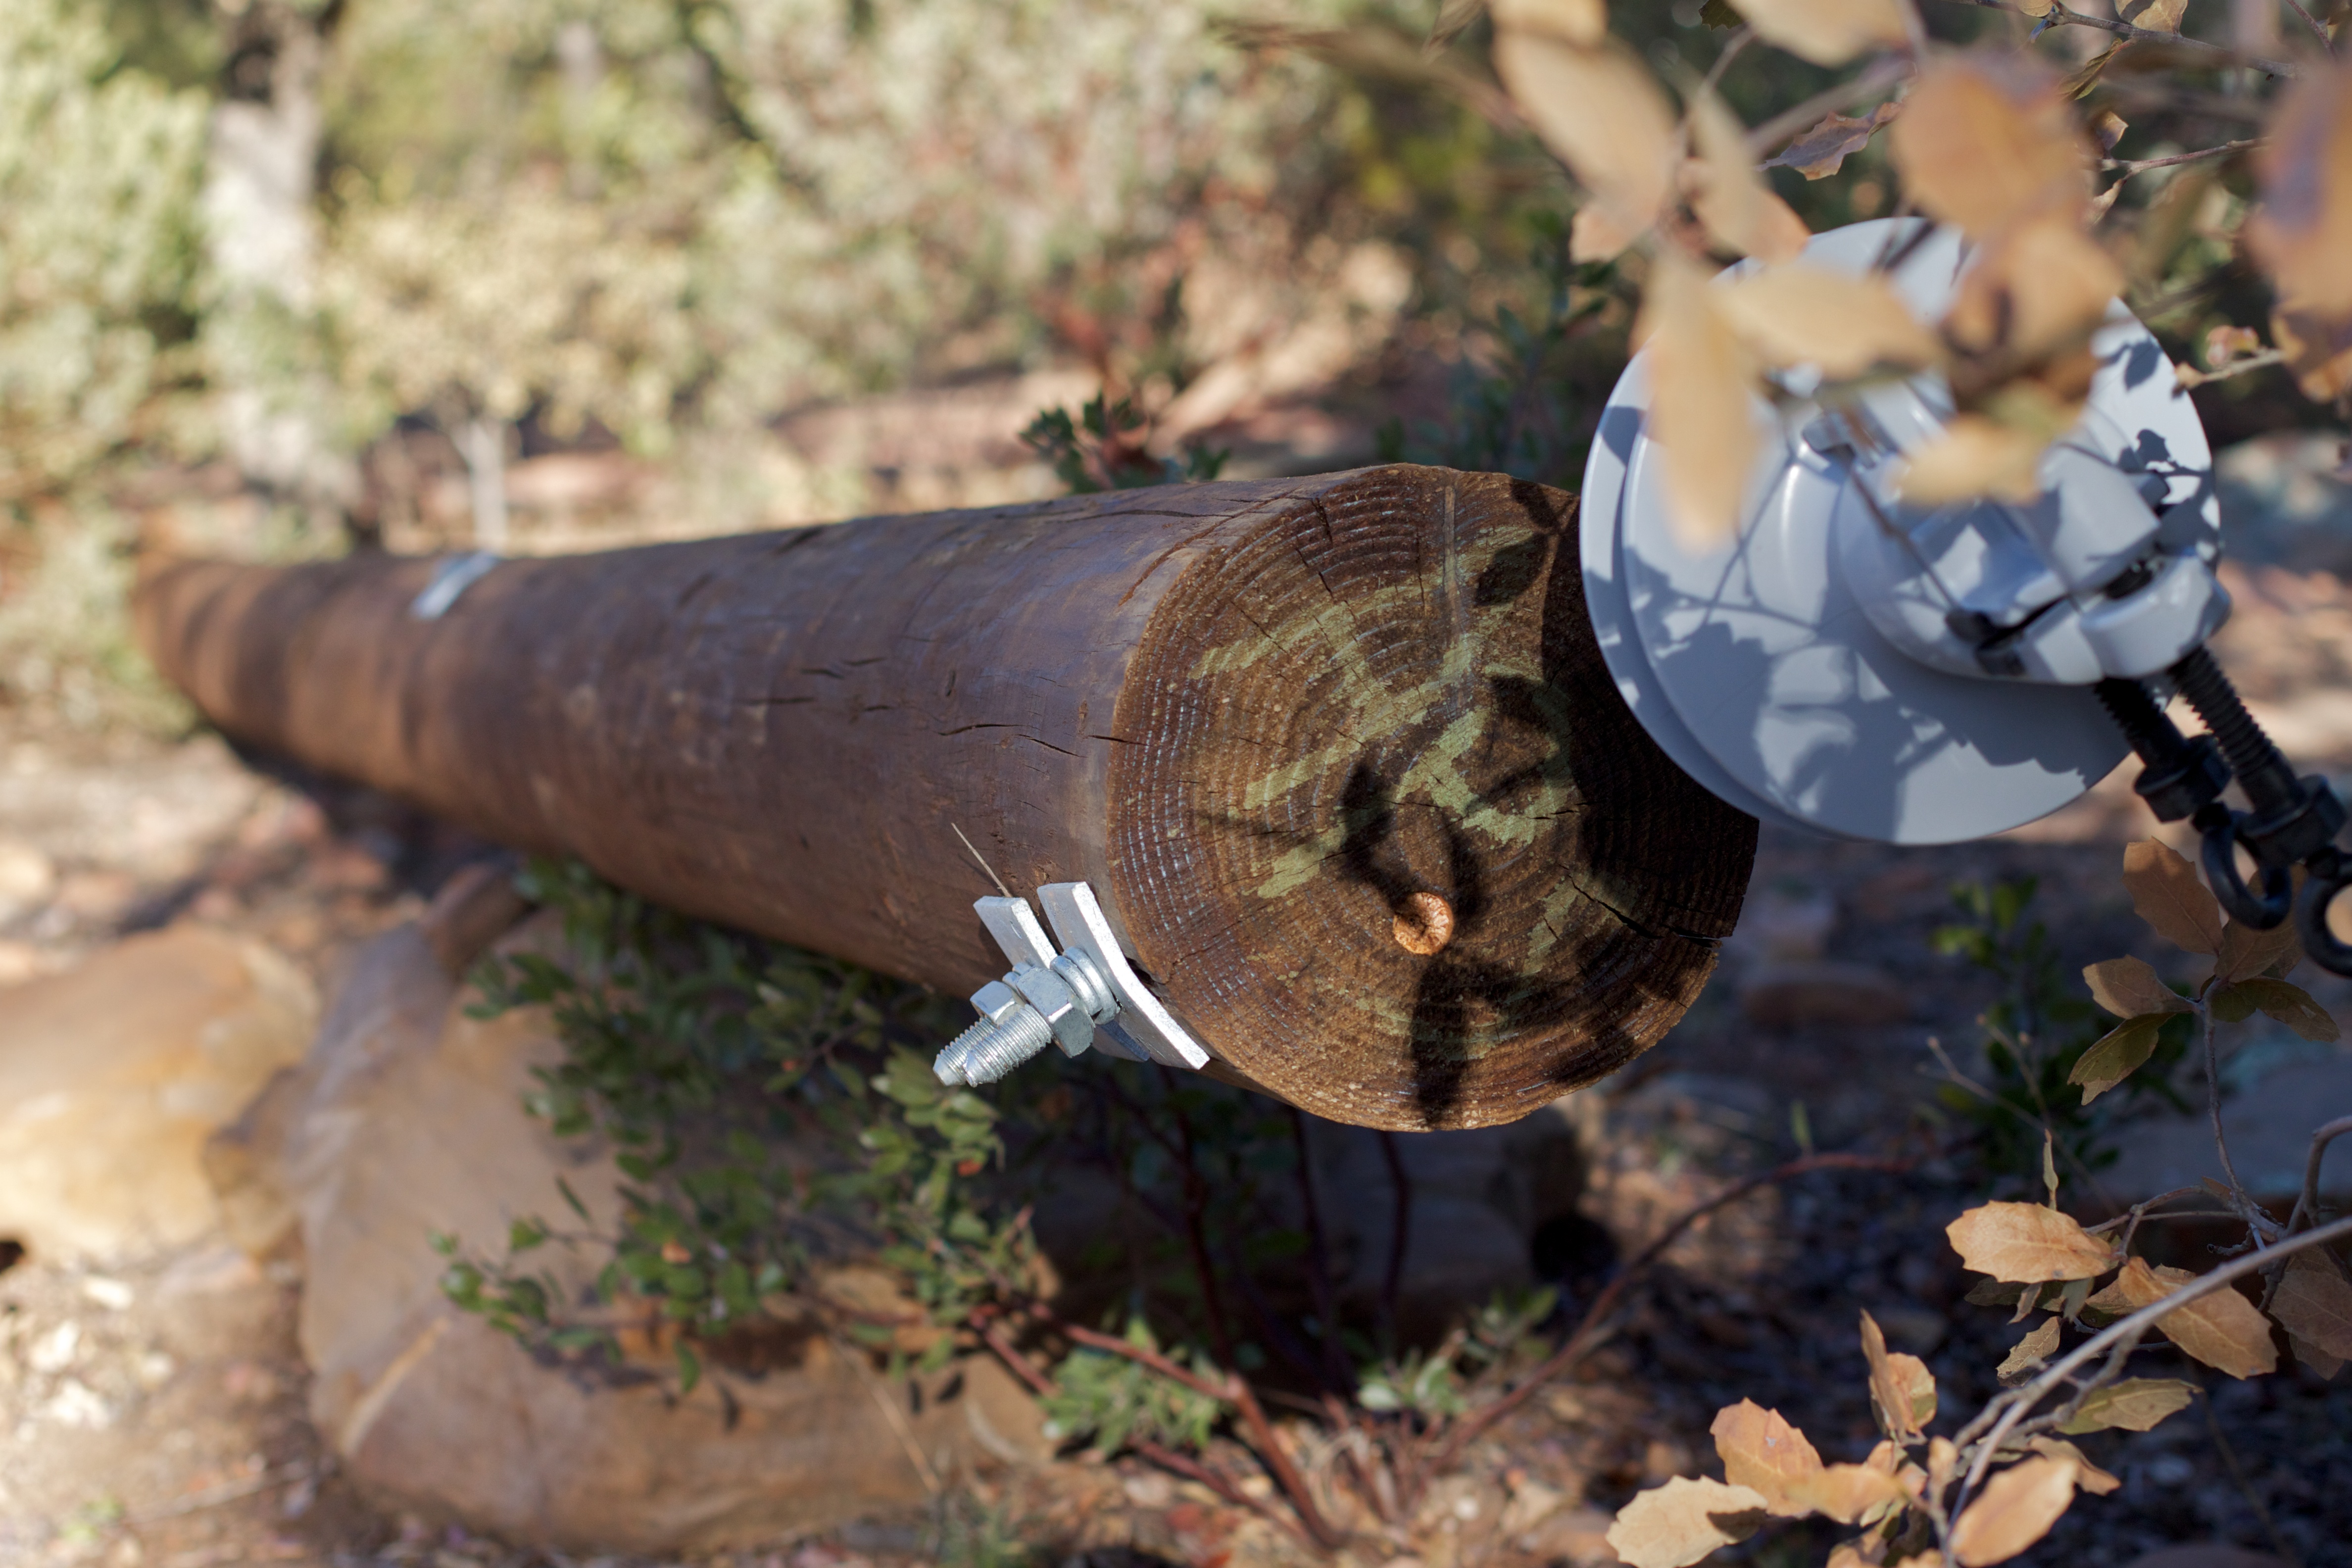
tree, wood, flower, trunk, horn